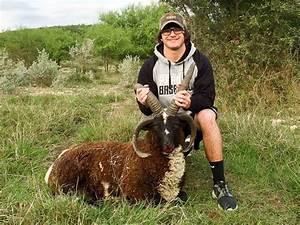
Label: pecora